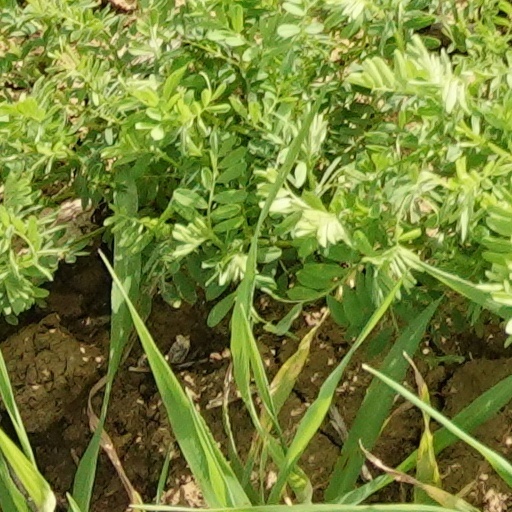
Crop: wheat